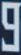
Number: 9